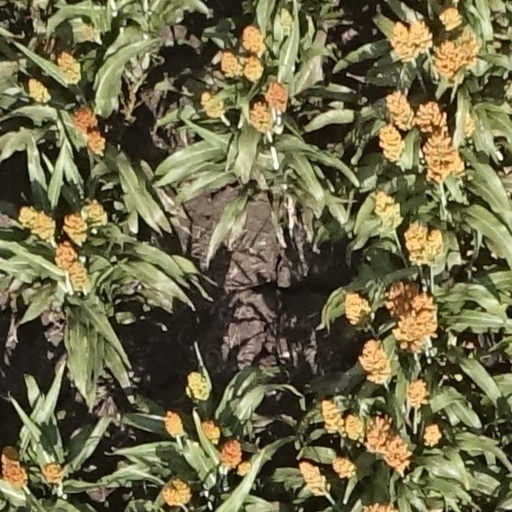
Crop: sorghum